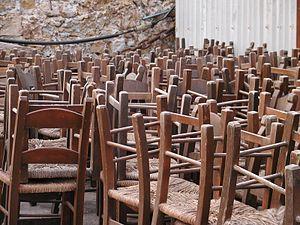
Café Müller est une chorégraphie de Pina Bausch créée en 1978 sur une musique d'Henry Purcell. C'est l'une des œuvres fondatrices du mouvement Tanztheater en danse contemporaine et l'un des ballets les plus célèbres de la chorégraphe allemande.